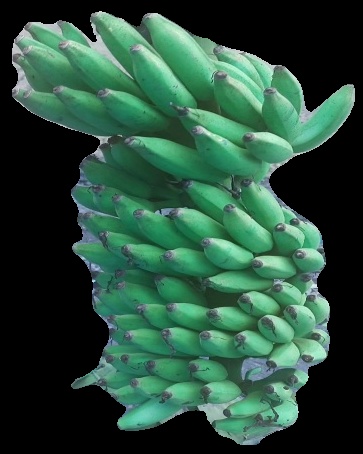
Variety: elakki-bale
Grade: grade2